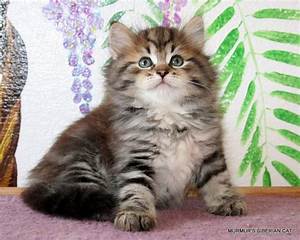
Label: gatto